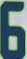
Number: 6